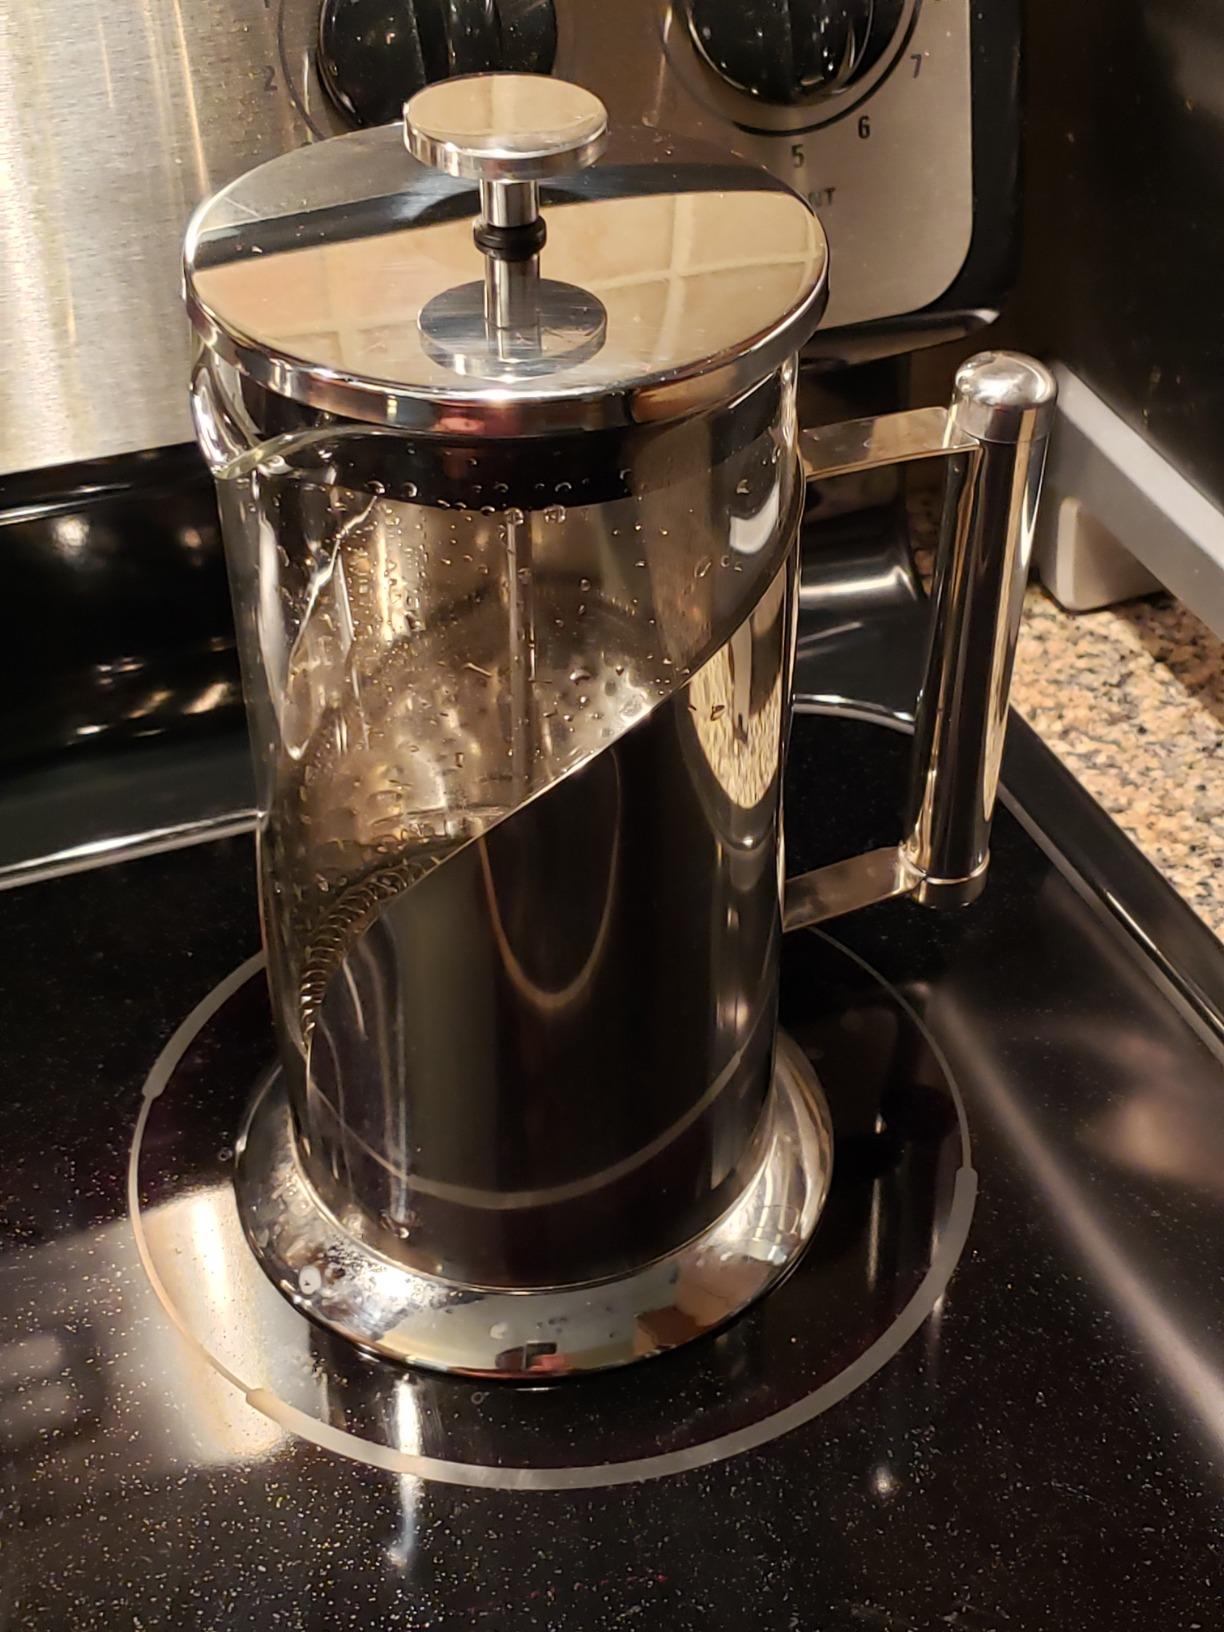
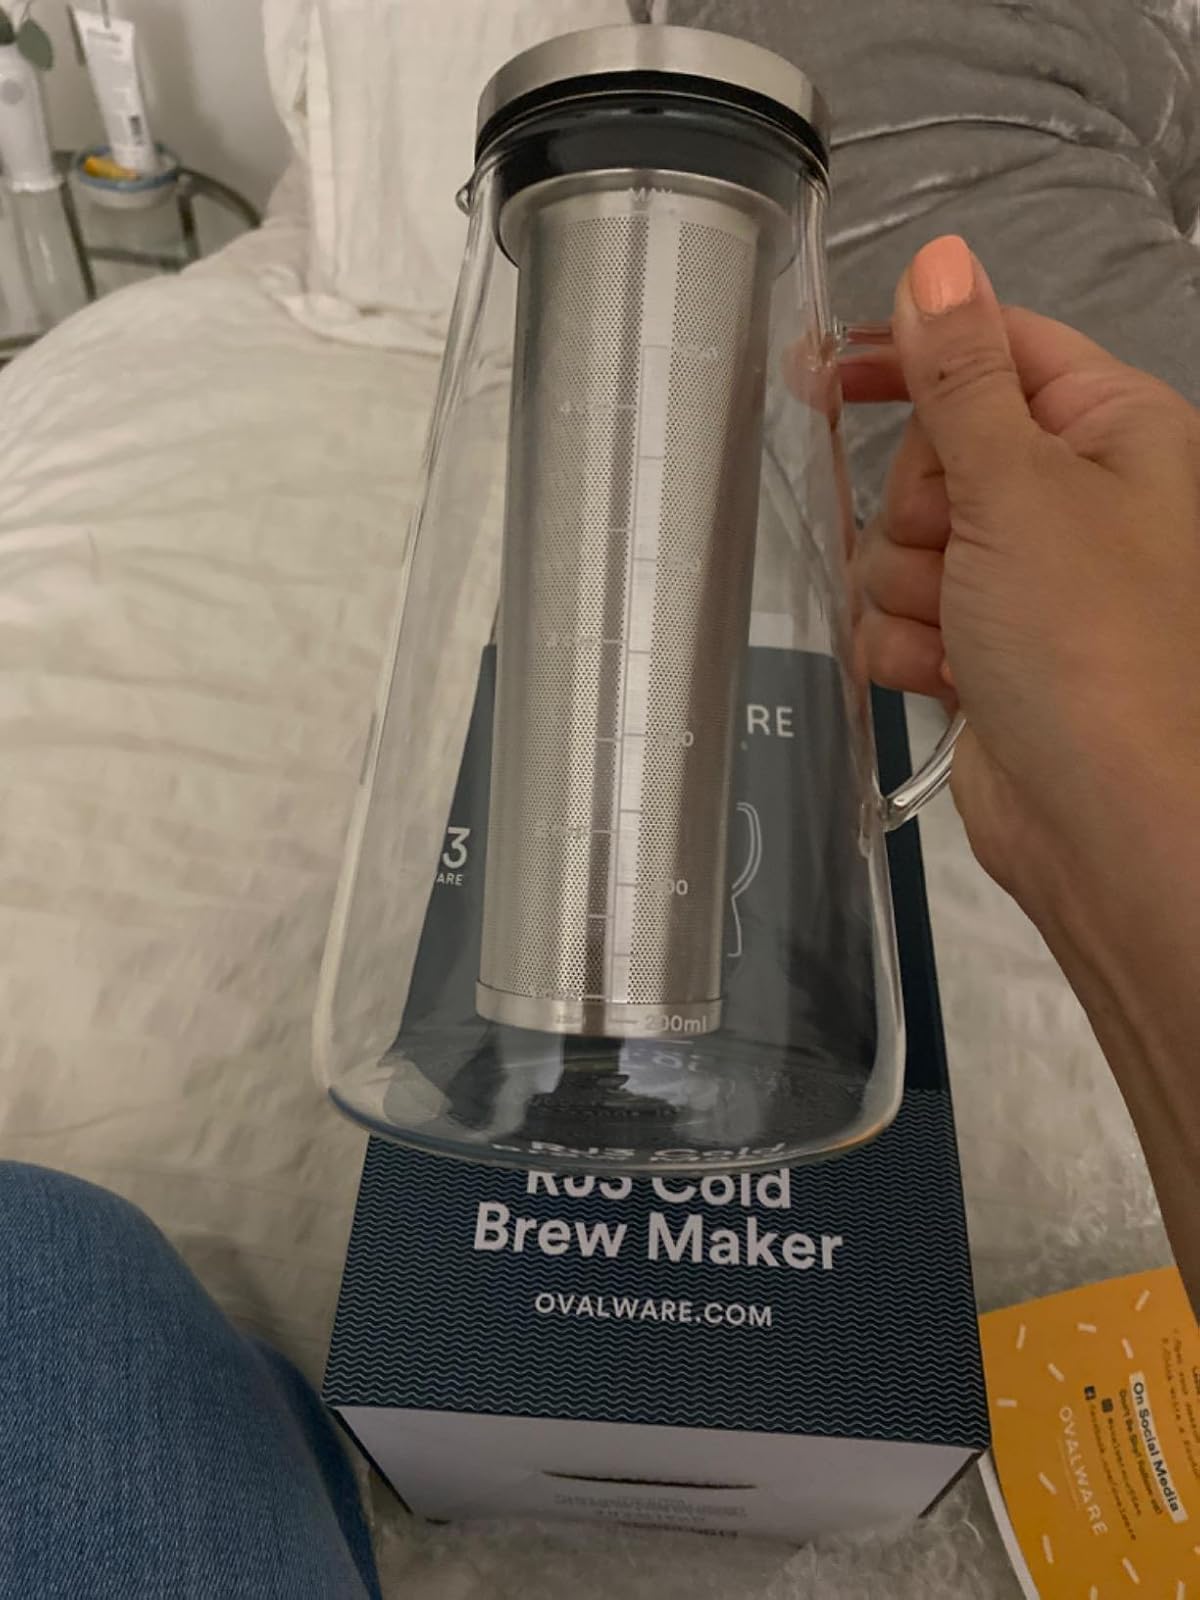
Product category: items_tea
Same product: no